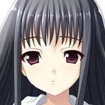
Portrait style: Anime Portrait